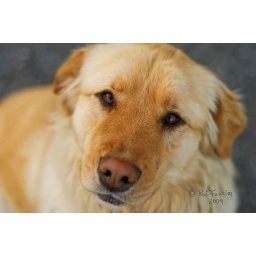
I miss you. Neighbours dog at my old house in Curran, ON